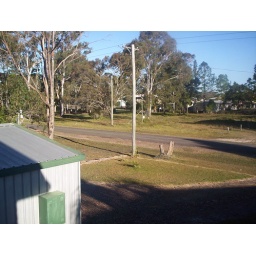
our street looking over shed roof buxton qld